Exploding tree

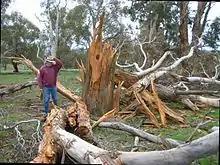
A tree trunk that exploded after being hit by lightning

A tree may explode when stresses in its trunk increase due to extreme cold, heat, or lightning, causing it to split suddenly.